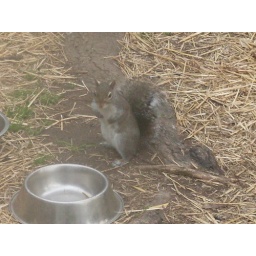
Backyard Squirrel in dog food bowl